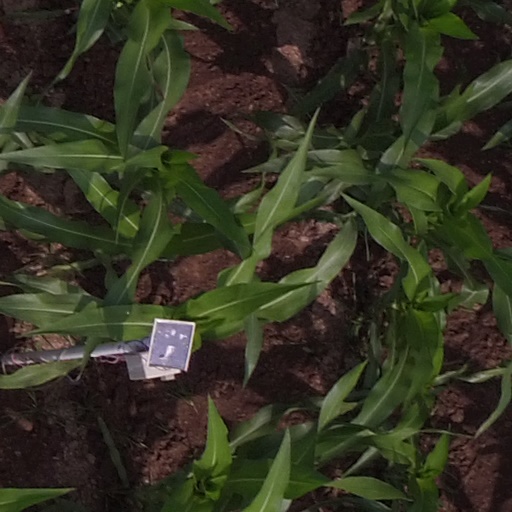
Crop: maize; corn